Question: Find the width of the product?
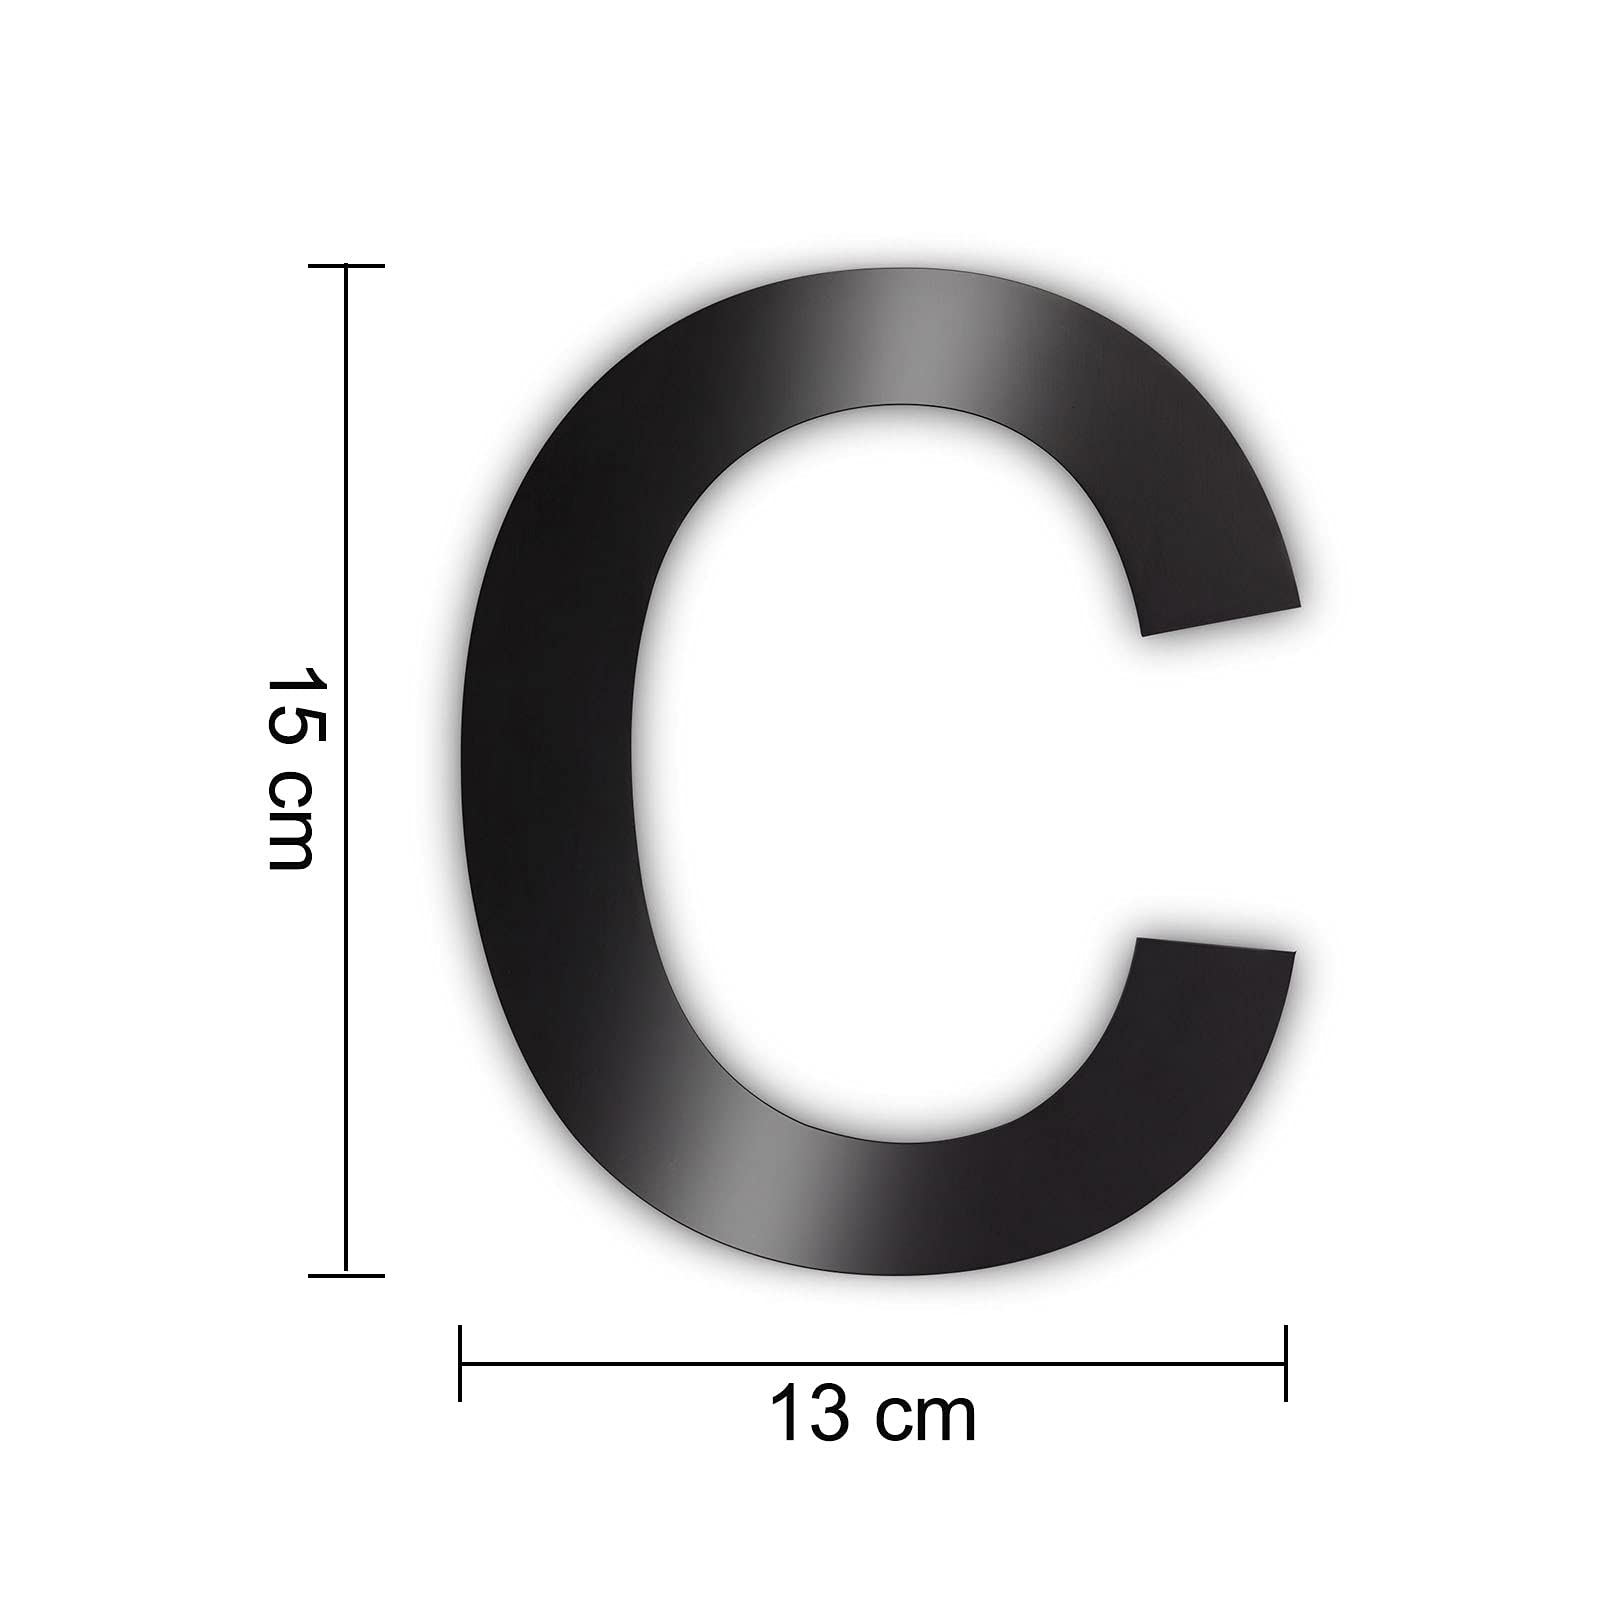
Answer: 13.0 centimetre